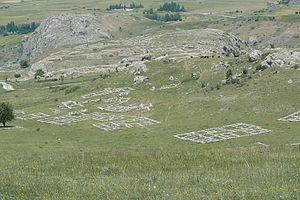
Hattusa, aujourd'hui située à proximité du village de Boğazkale, est un site archéologique situé dans la province de Çorum, en Turquie. Il fait l'objet d'un classement au patrimoine mondial de l'Unesco depuis 1986.